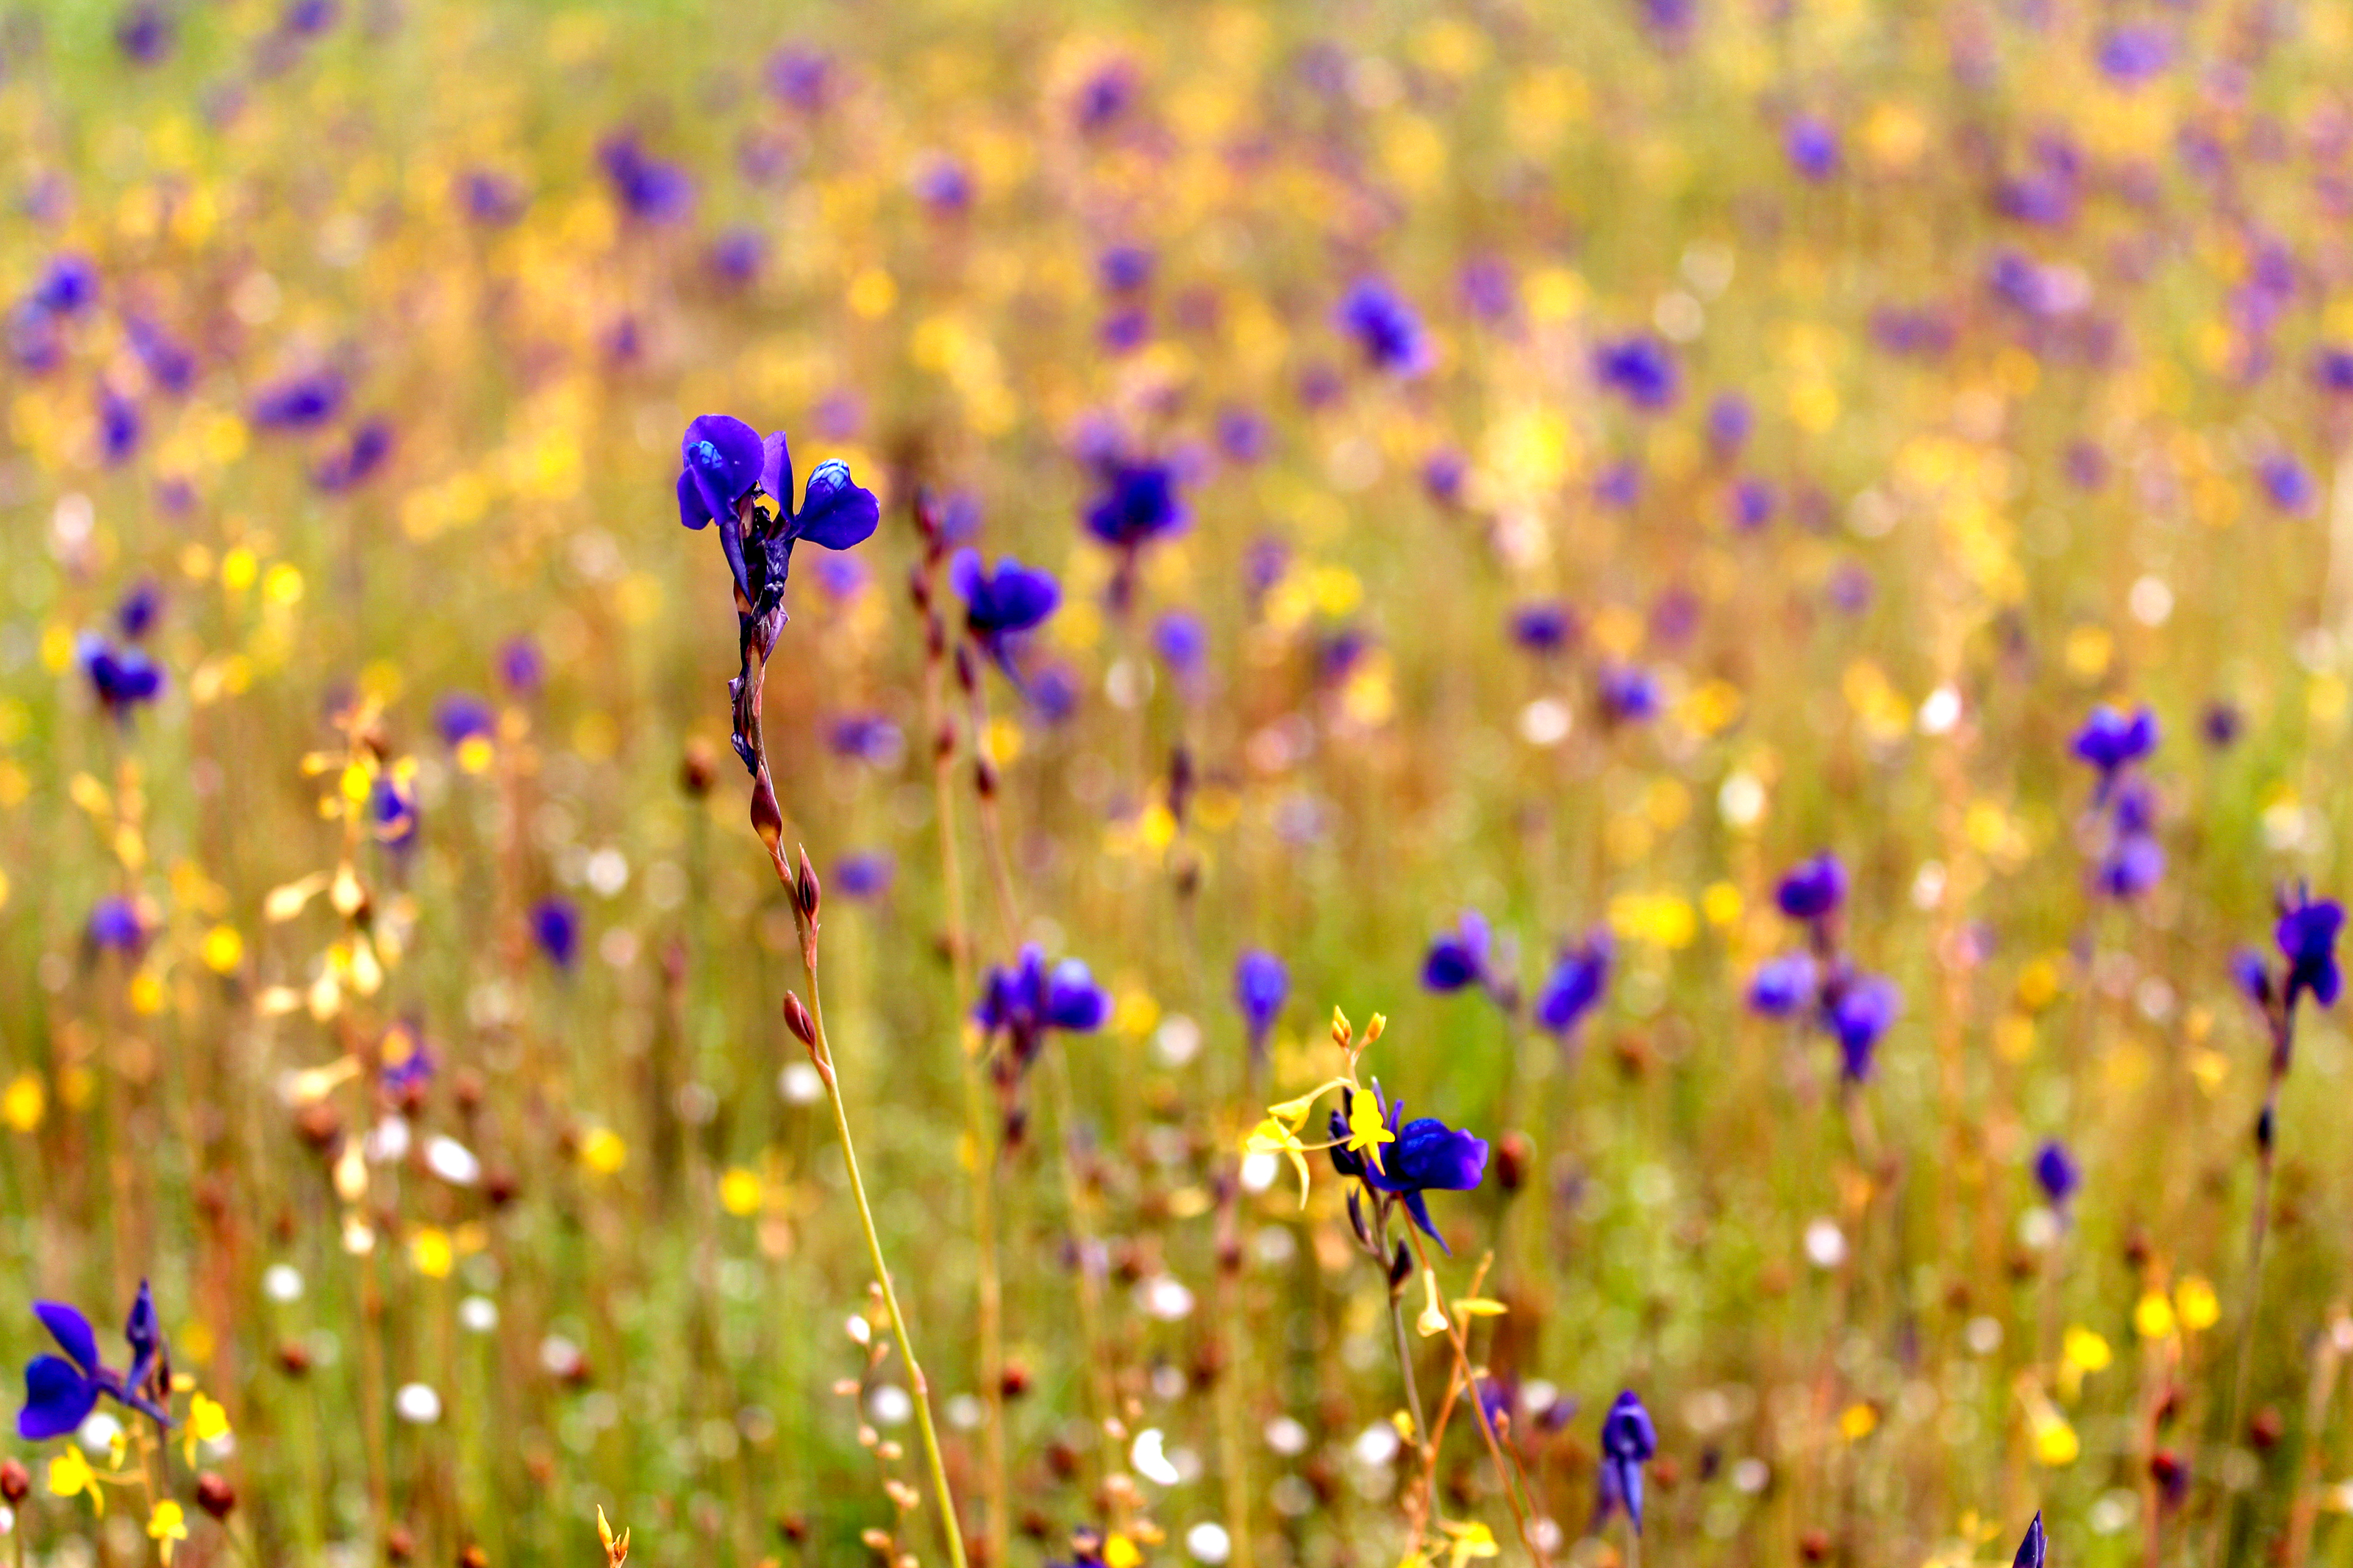
wild, flower, color, plant, outdoor, nature, beautiful, field, summer, landscape, yellow, thailand, fresh, floral, green, grass, travel, park, mountain, blossom, background, spring, beauty, blooming, colorful, garden, natural, pretty, forest, meadow, wildflower, lavender, flora, english lavender, prairie, grass family, flowering plant